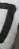
Number: 7